Unitarianism

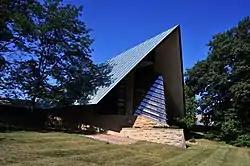
First Unitarian Meeting House in Madison, Wisconsin, designed by Unitarian Frank Lloyd Wright

The Christology of Arianism holds that Jesus, before his human life, existed as the Logos, or the Word, a being begotten or created by God, who dwelt with God in Heaven. There are many varieties of this form of Unitarianism, ranging from the belief that the Son was a divine spirit of the same substance (called Subordinationism) or of a similar substance to that of God (called Semi-Arianism) to the belief that he was an angel or other lesser spirit creature of a wholly different nature from God. Not all of these views necessarily were held by Arius, the namesake of this Christology. It is still Nontrinitarian because, according to this belief system, Jesus has always been beneath God, though higher than humans. Arian Christology was not a majority view among Unitarians in Poland, Transylvania, or England. It was only with the advent of American Unitarianism that it gained a foothold in the Unitarian movement.